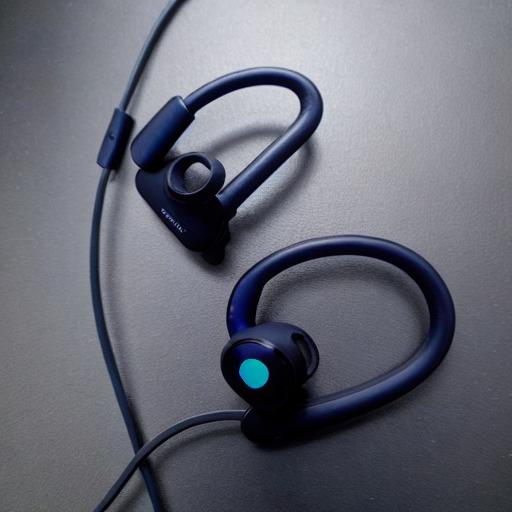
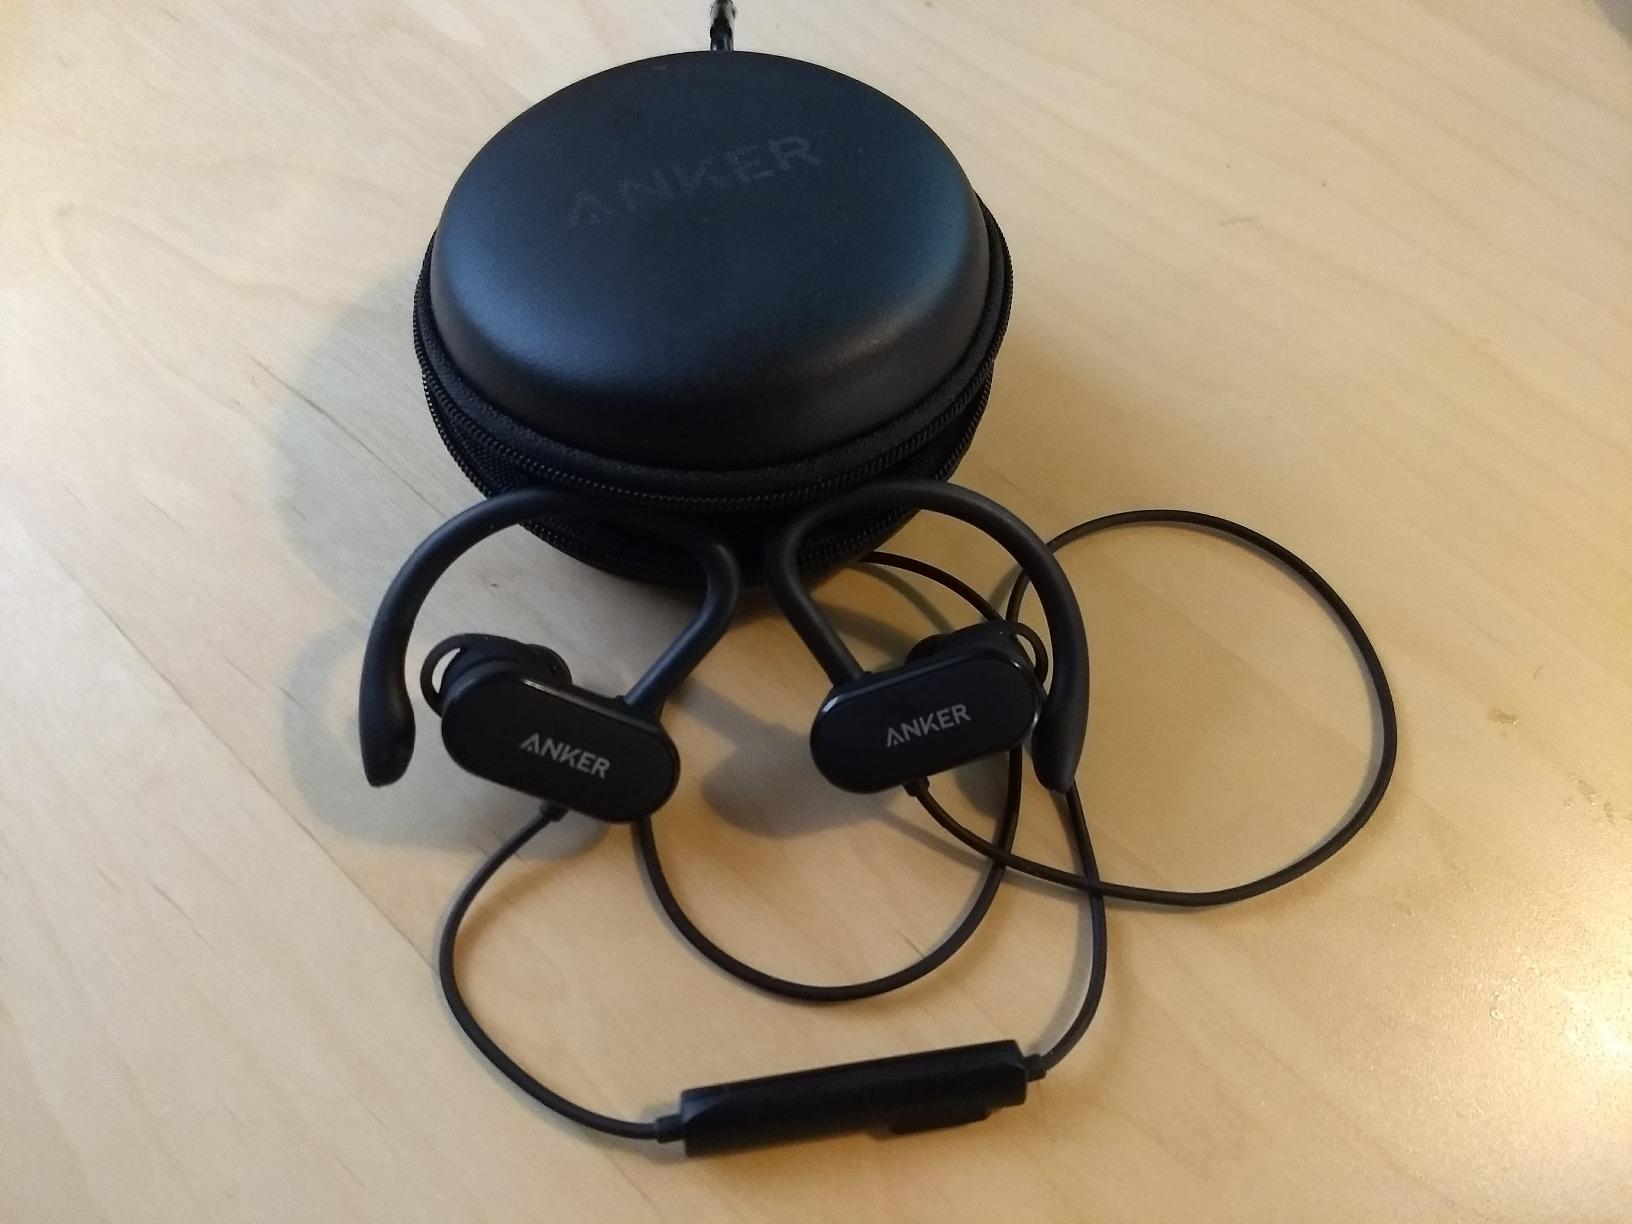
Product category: headphones
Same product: no